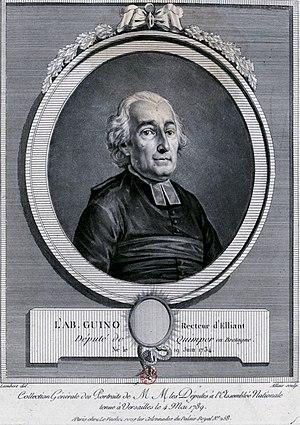
L'abbé Jacques-Louis Guino, né le 19 juin 1734 à Guingamp, recteur d'Elliant, député de la sénéchaussée de Quimper aux Etats généraux de 1789 (par Louis Jean Allais).
Elliant [εljɑ̃] est une commune française du département du Finistère, dans la région Bretagne, en France. Elle est jumelée depuis 1997 à la ville de Mountbellew en Irlande.